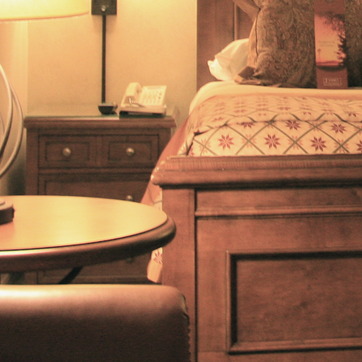
Material: wood